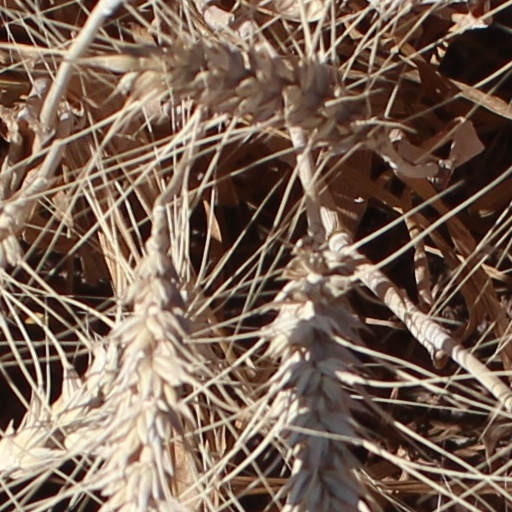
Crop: wheat